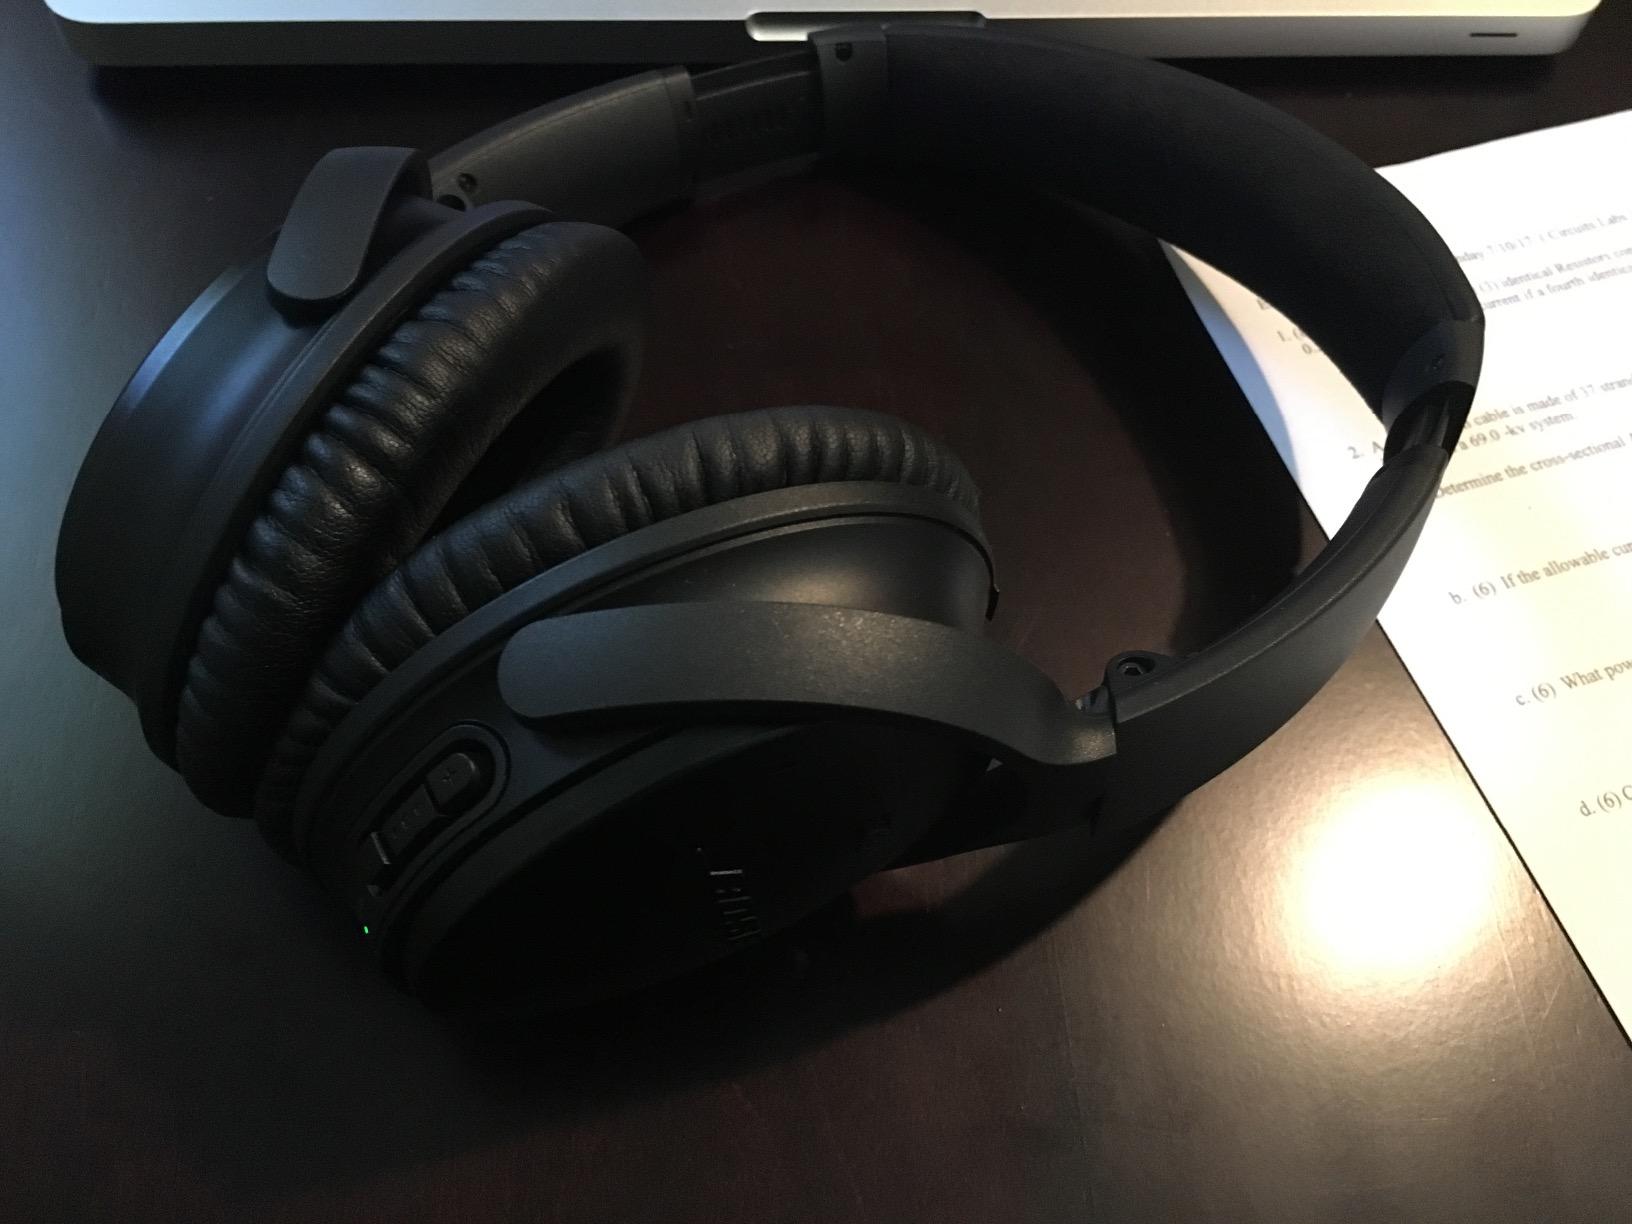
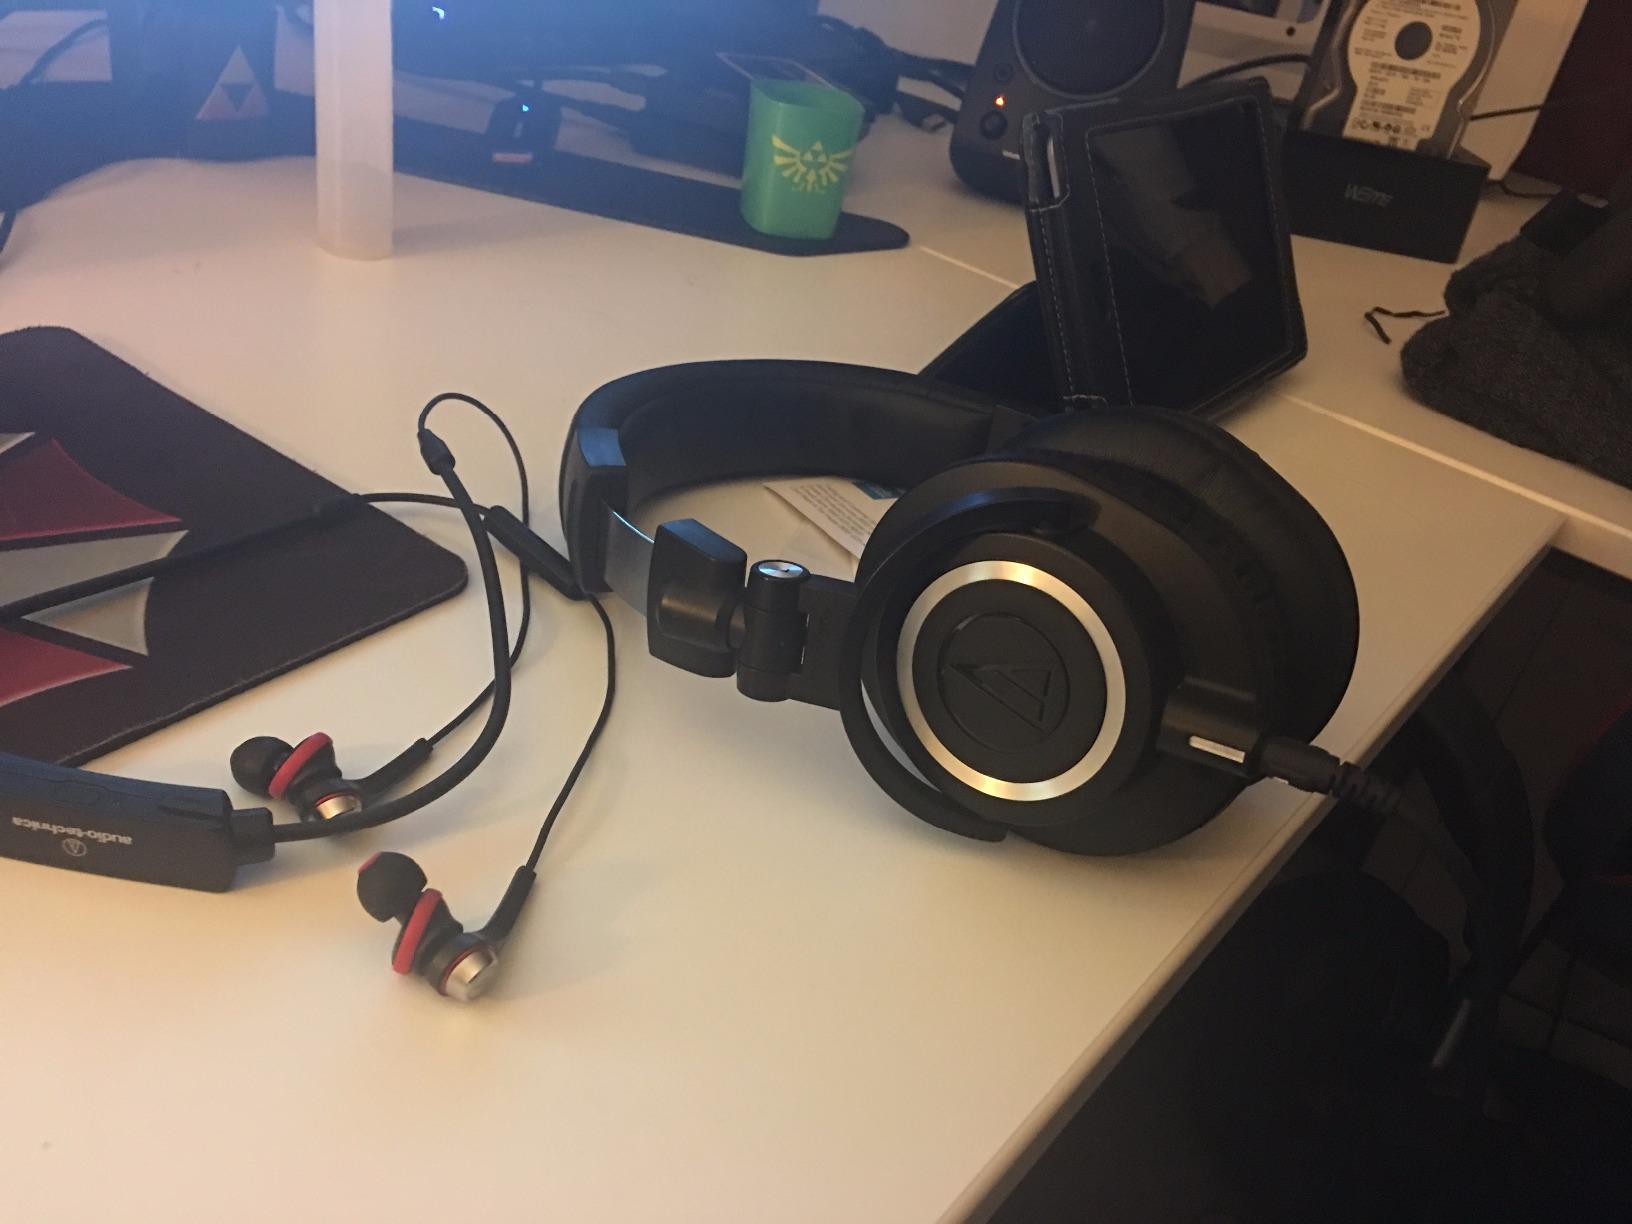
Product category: headphones
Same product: no